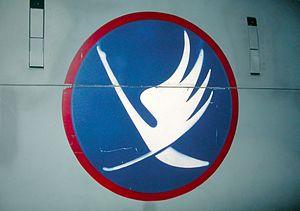
Les Forces aériennes suisses sont, avec les forces terrestres, l'une des deux branches des forces armées suisses.